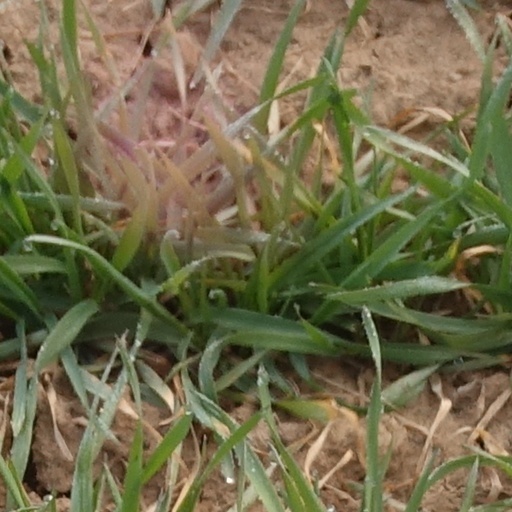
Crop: wheat